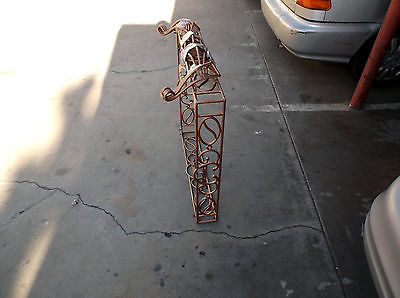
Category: table